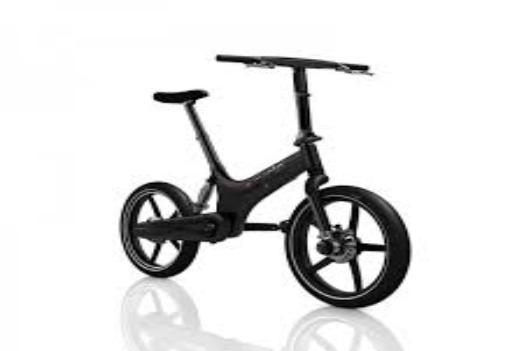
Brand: gocycle
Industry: Transportation